Survival, Evasion, Resistance and Escape

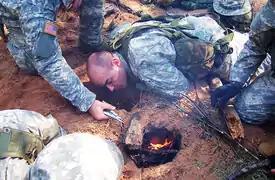
US Army aviation SERE students create a Dakota hole to conceal a fire in order to better protect their position from enemy observation.

The Army position statement on SERE training is clear: "The Army has an obligation to the American people to ensure its soldiers go into battle with the assurance of success and survival. This is an obligation that only rigorous and realistic training, conducted to standard, can fulfill." Like all military branches, the Army operates under DOD Directive 1300.7 which requires and specifies Code of Conduct training for military personnel. Because the Army views a large portion of its training as "survival" related and since the Army has more soldiers than the other branches, there are many modes and schools for survival and SERE training (as indicated above and below). Army Airborne School, for example is largely about surviving parachute jumps but is not deemed a "survival school". US Army Green Berets, Army Rangers, Delta Force and other SoF soldiers receive extensive survival training as an inherent part of their overall combat training (as well as specific SERE training).